John Christian Curwen

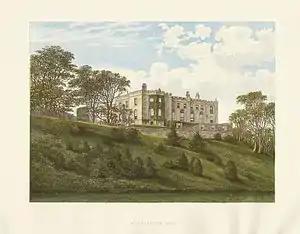
Workington Hall circa 1880

He married twice. His first marriage was on 10 September 1775 to Margaret Taubman (d. 1778), the daughter of John Taubman, Speaker of the House of Keys, of Castletown, Isle of Man, with whom he had a son: